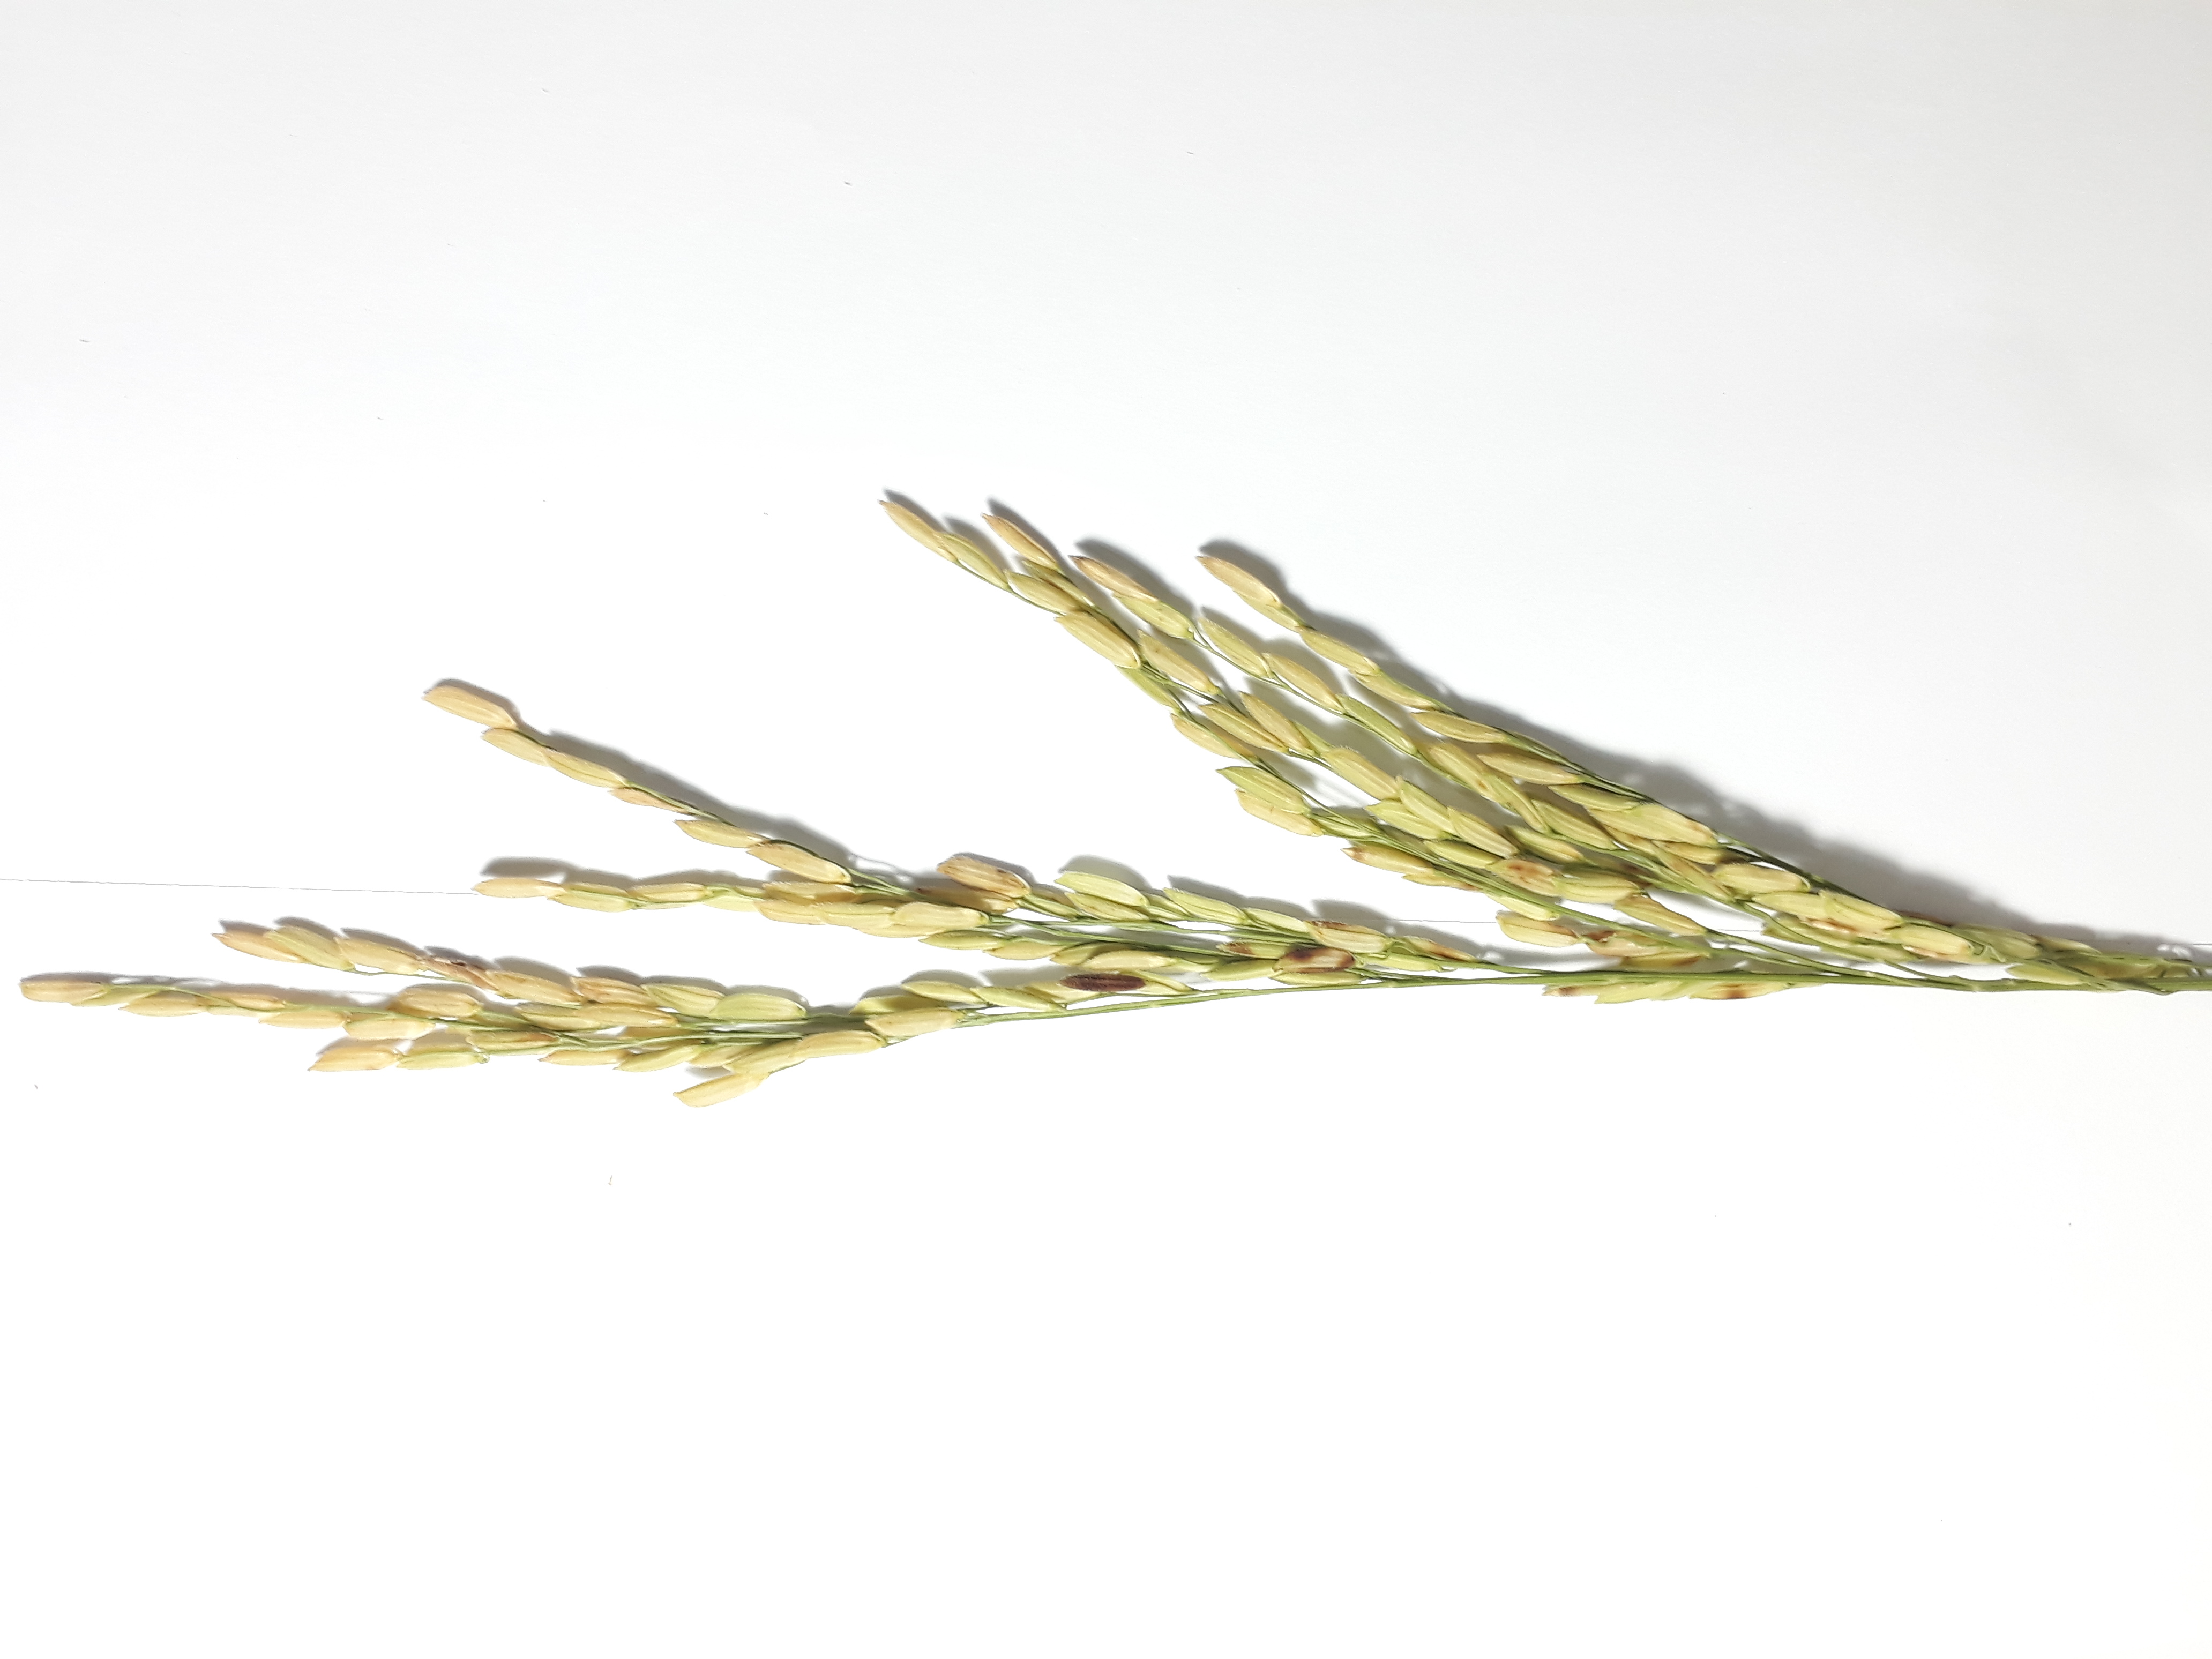
Label: Healthy